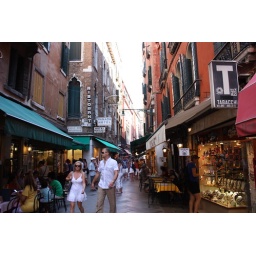
This is a picture of a street market in Venice. There just happens to be a good-looking blonde in it!